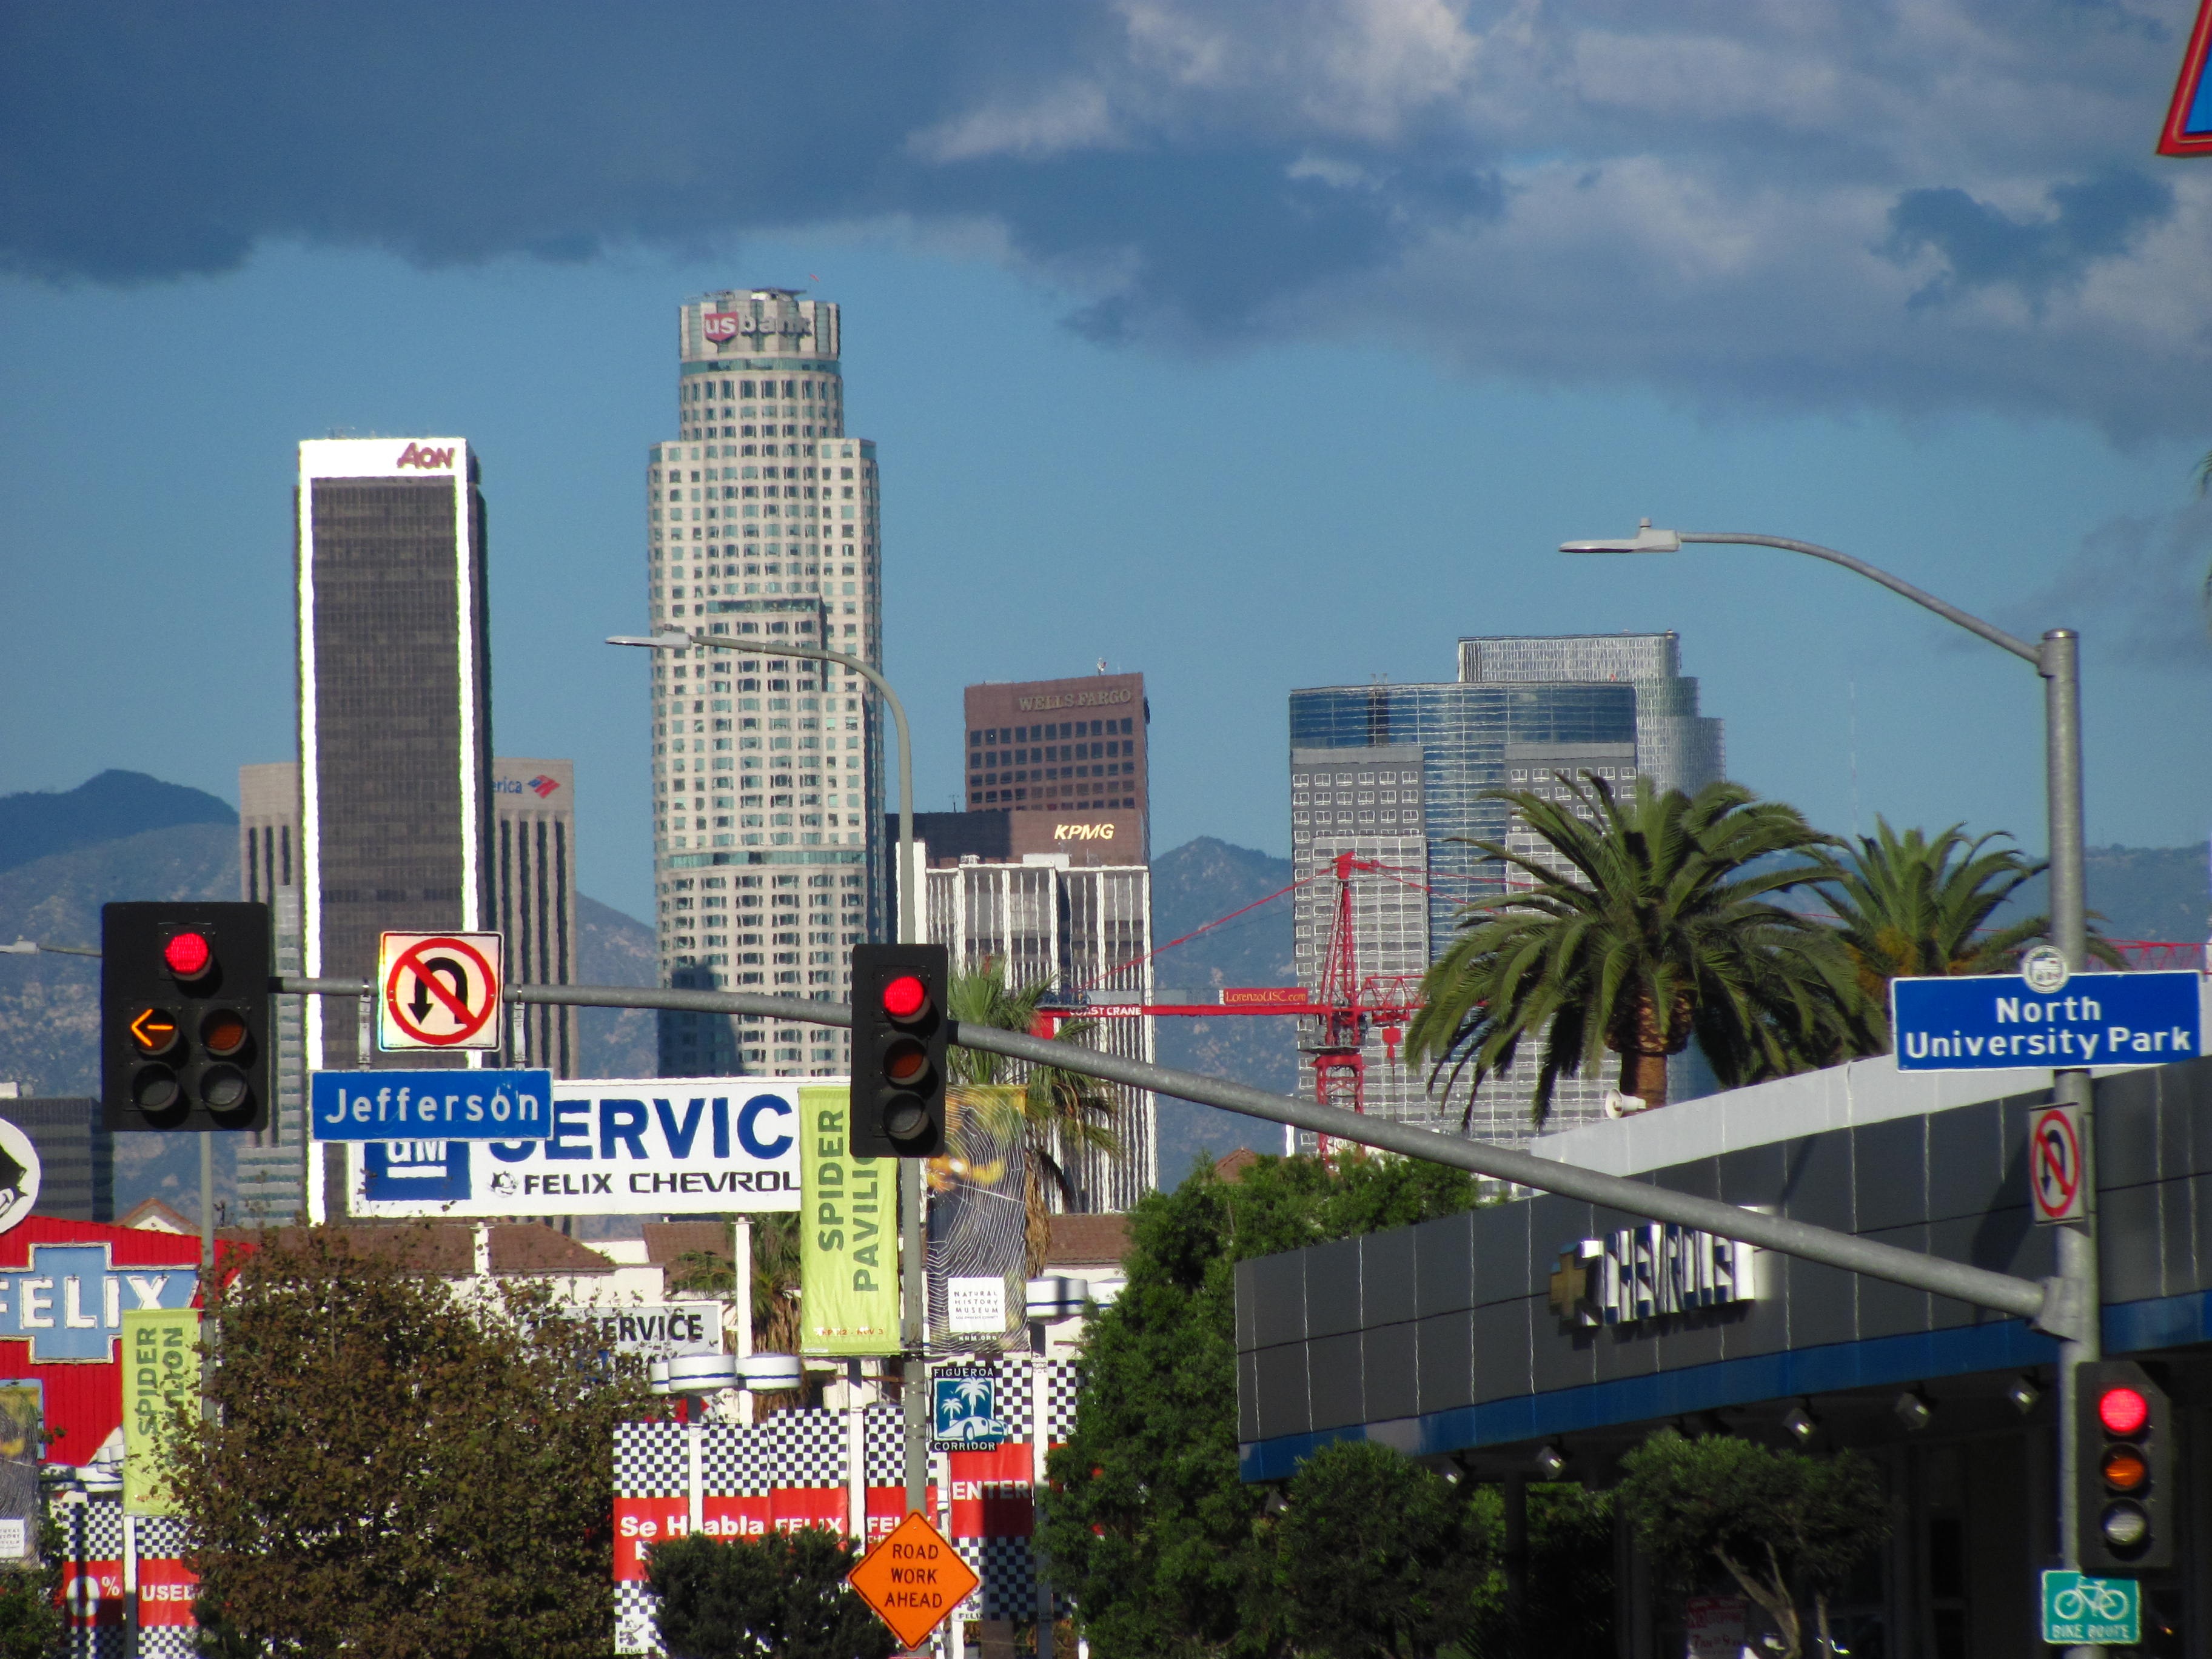
architecture, road, skyline, traffic, highway, city, skyscraper, urban, overpass, cityscape, downtown, transport, landmark, california, traffic light, stadium, tower block, public transport, skyscrapers, buildings, signs, palm trees, los angeles, urban area, human settlement, metropolitan area, daylight sun